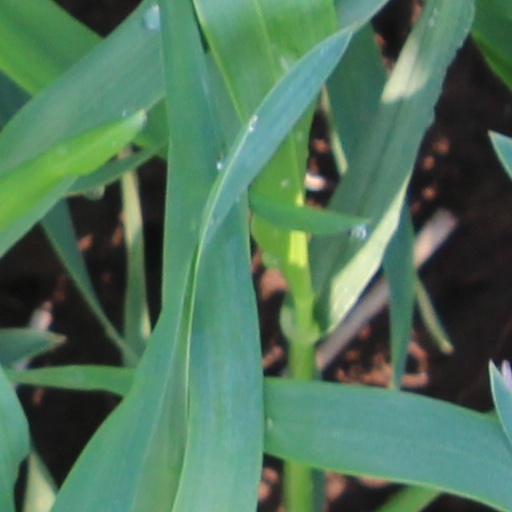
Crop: wheat